Leeblain

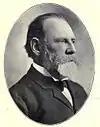
Arthur B. Lee

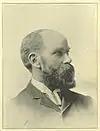
Hugh Blain

Located at Leeblain was a framed station that measured 20 by 40 feet and a 1200-foot siding. There was also a two-storey hotel/trading post, as well as several smaller buildings. The town site was also used as a worker camp during the construction of the railway, and some of the Italian labourers built rock ovens to bake their bread. The hotel at Leeblain was operated for a time by Adolph Perras who was previously a businessman in the town of Port Arthur.